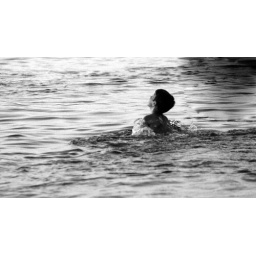
boy in water BW